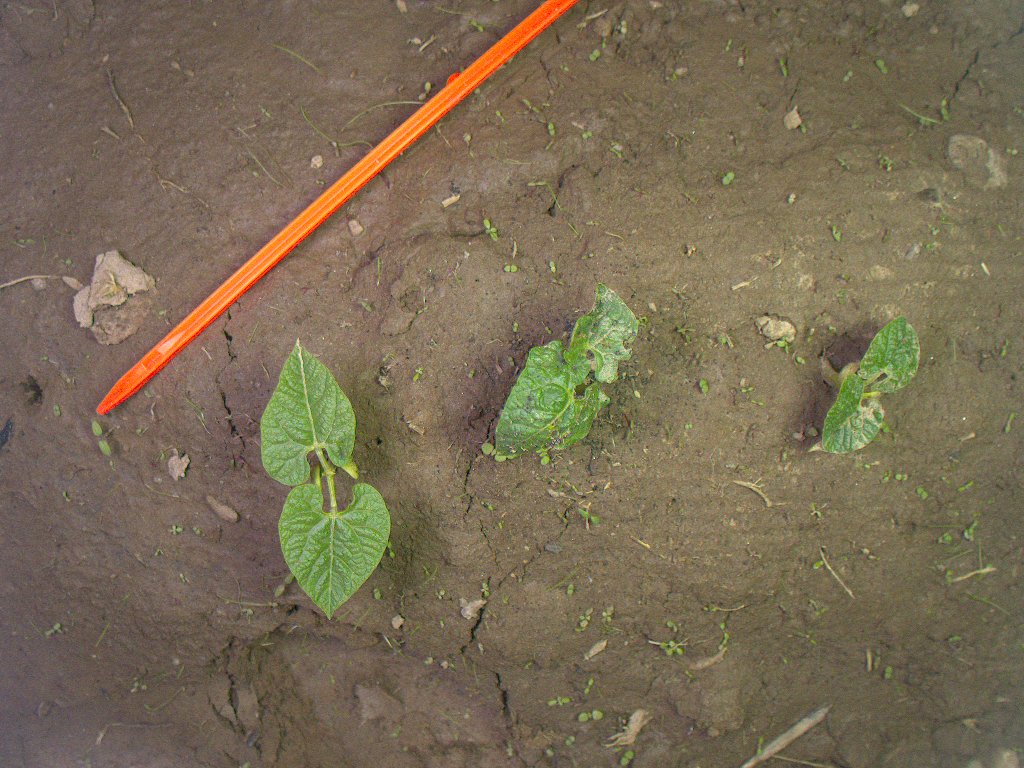
Crop: bean
Objects: bean, bean, bean, stem_bean, stem_bean, stem_bean